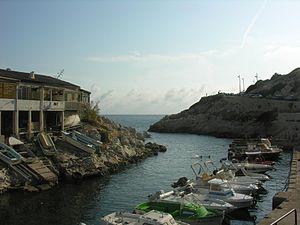
Port de la calanque de Callelongue à Marseille
Le port de Marseille désigne généralement le port de commerce dénommé Grand port maritime de Marseille, ancien Port autonome de Marseille.